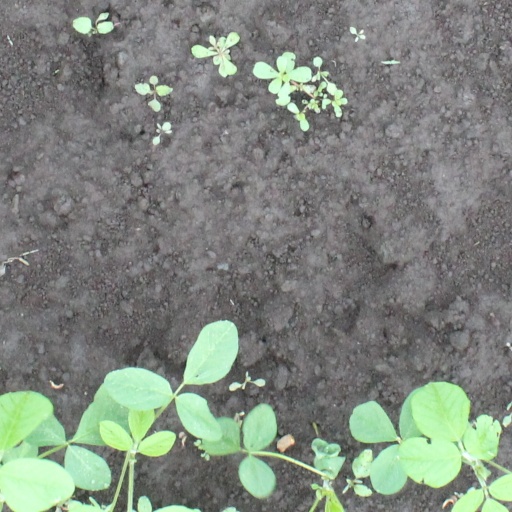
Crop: soybean